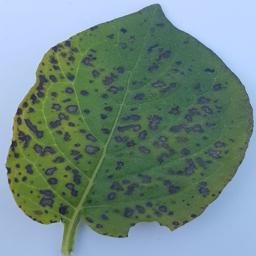
Etiqueta: Tizon_Temprano